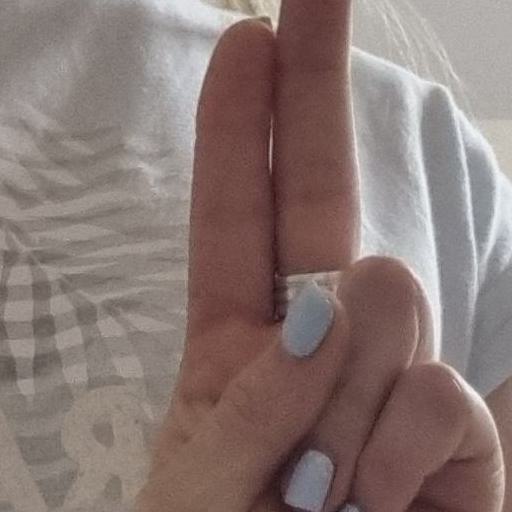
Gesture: two_up